Felipe VI

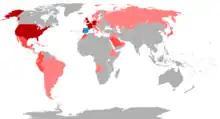
Official visits during his reign

In May 2018, the Audiencia Nacional issued a ruling finding the ruling party, People's Party, guilty as beneficiary of some corruption cases. The left-wing opposition, led by socialist Pedro Sánchez, called for a vote of no confidence against the conservative prime minister. The Congress of Deputies approved the motion on 1 June 2018, and the King appointed Sánchez as new prime minister on 2 June. The socialist minority government lasted for a year and a half, and fell in February 2019 after the government failed to pass the budget.